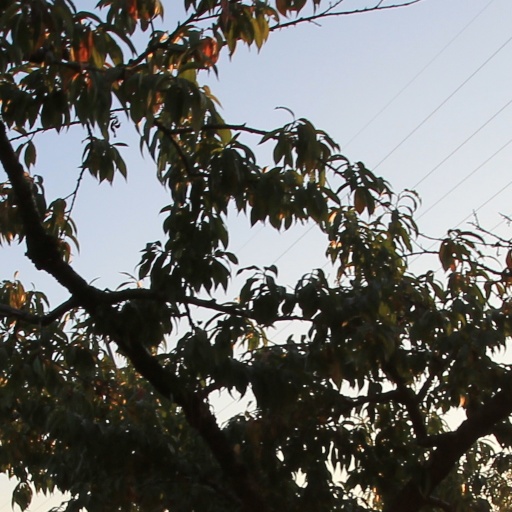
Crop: grape